Bhandup

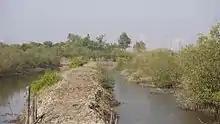
near Bhandup Pumping Station

According to the 2001 census, there were 12,380 industrial establishments in Bhandup (S-Ward), providing employment to 36,921 residents of Bhandup. The rest of the employed populace are employed outside the limits of the S-ward.